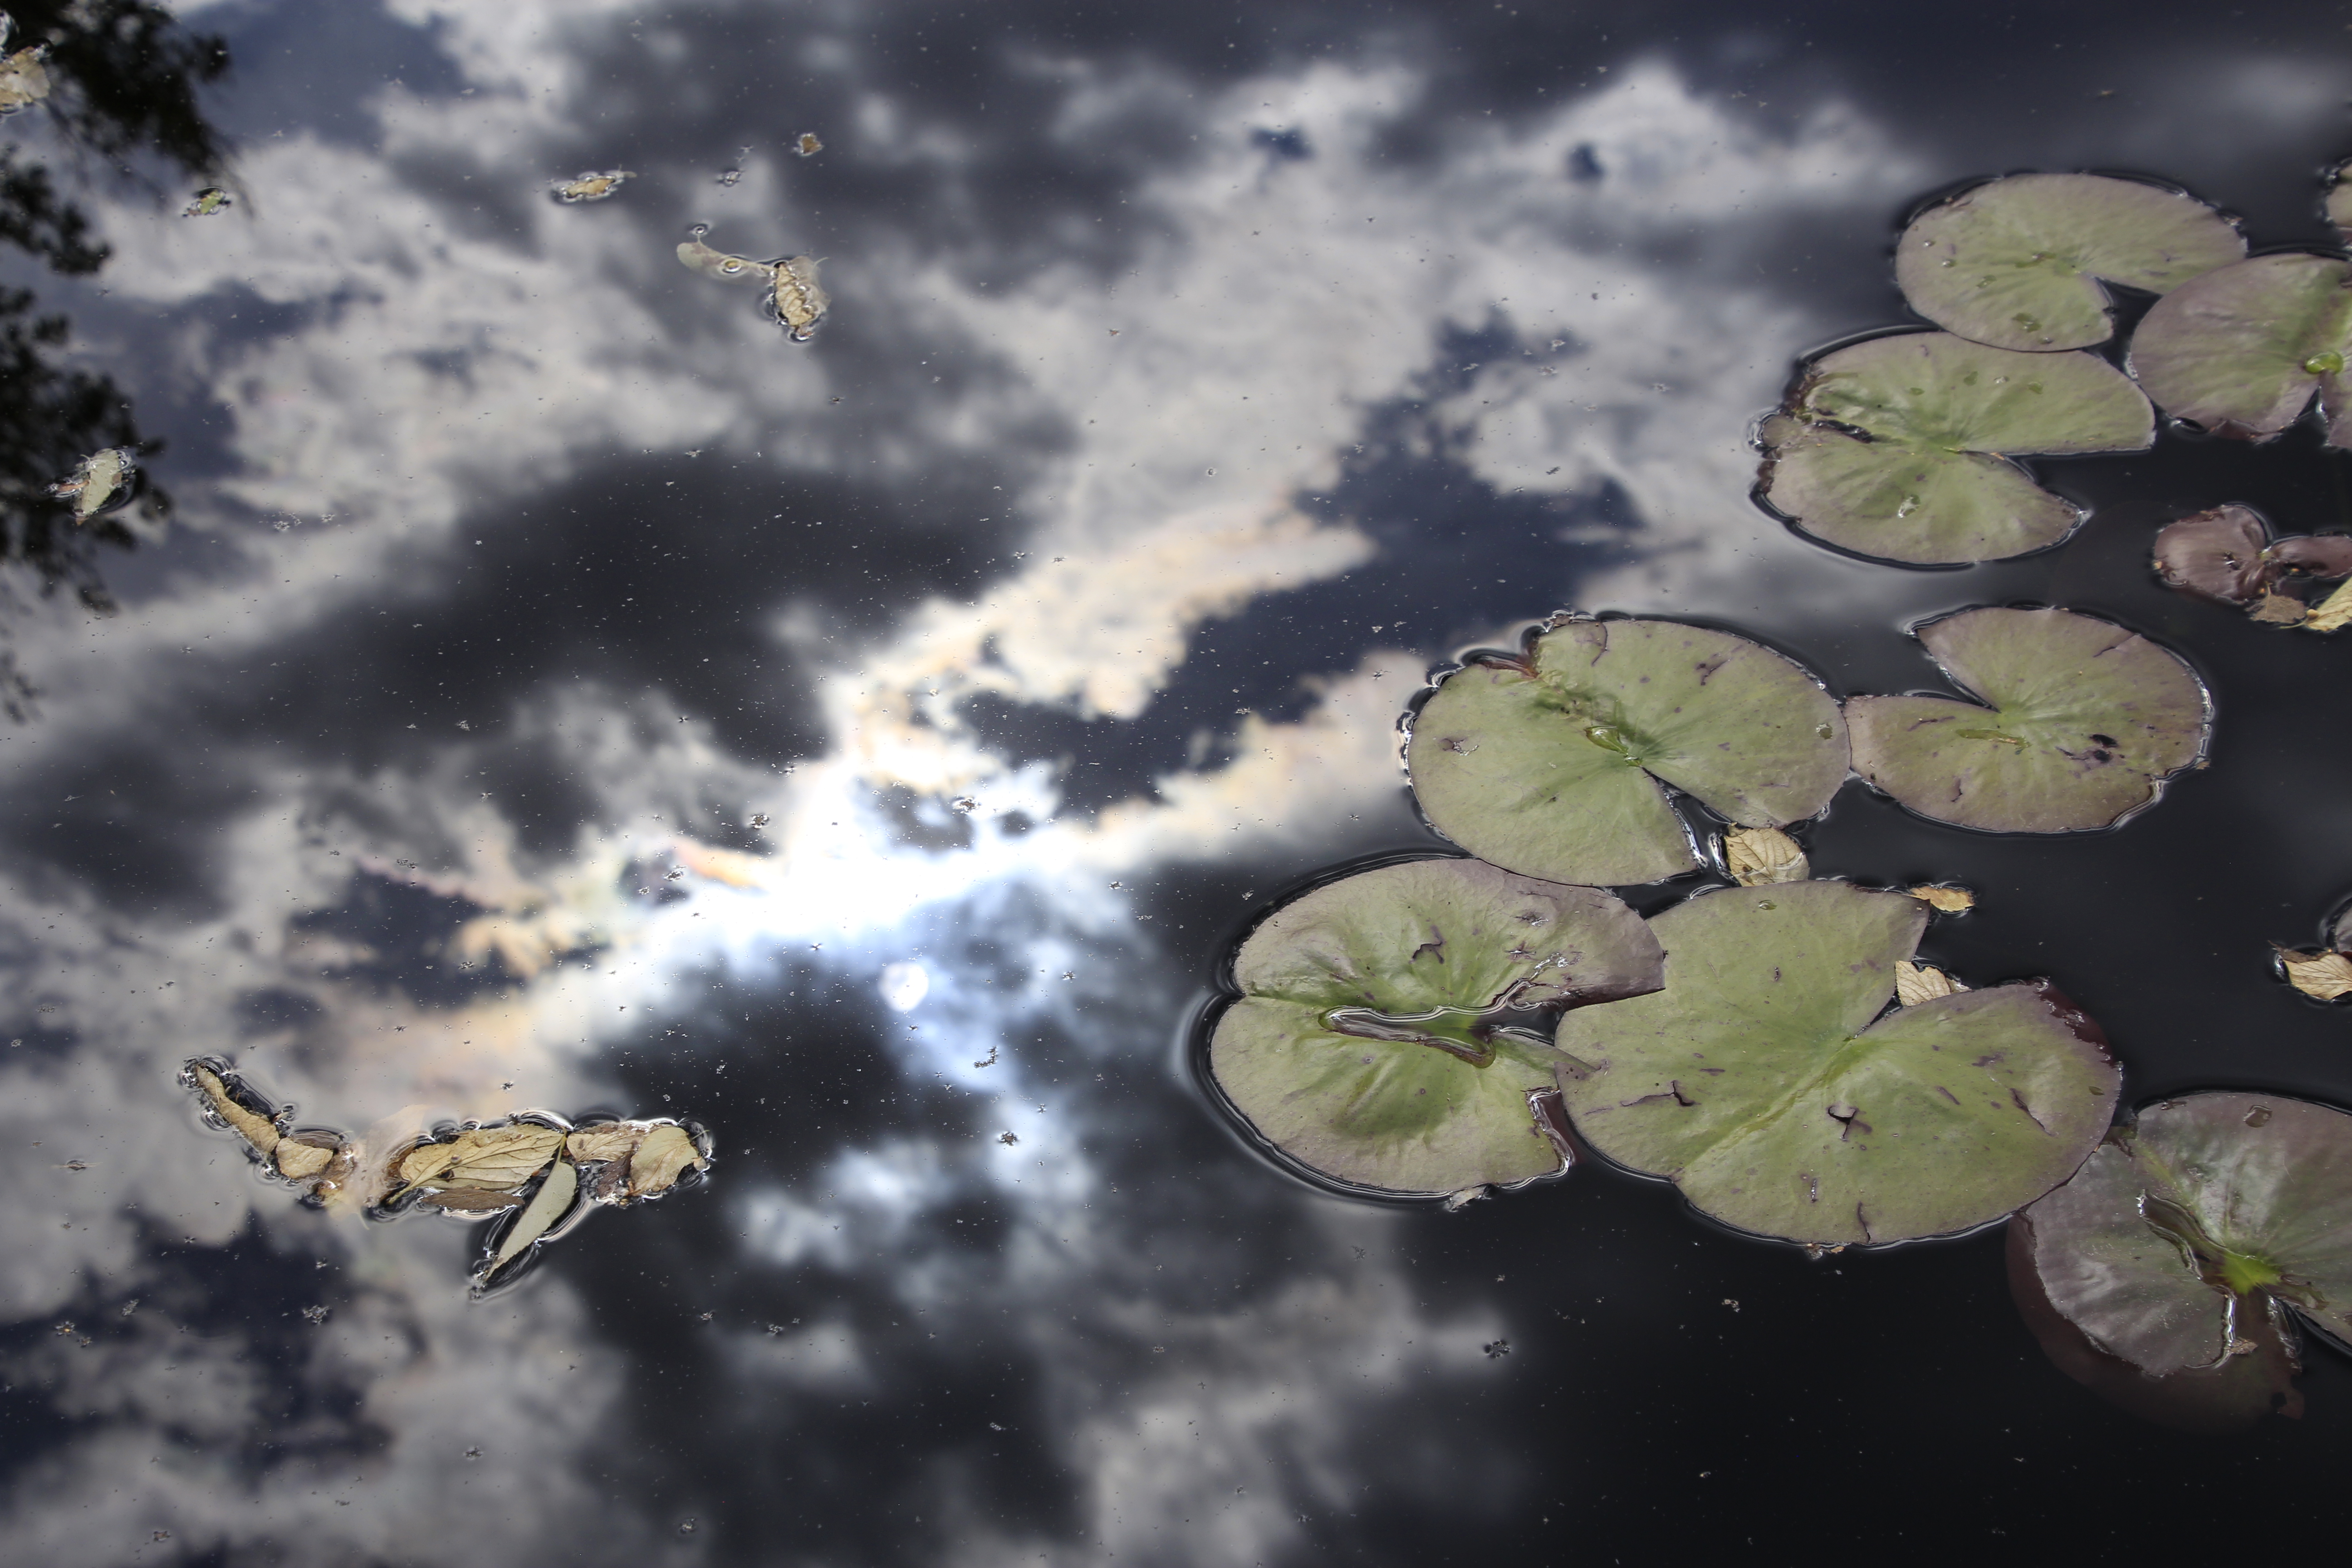
nature, sky, water, cloud, leaf, branch, daytime, flora, atmosphere, reflection, morning, spring, flower, sunlight, tree, meteorological phenomenon, twig, blossom, plant, computer wallpaper, landscape, macro photography, stock photography, still life photography